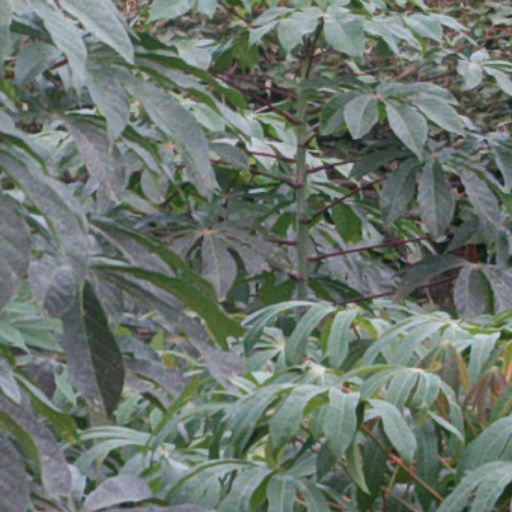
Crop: cassava